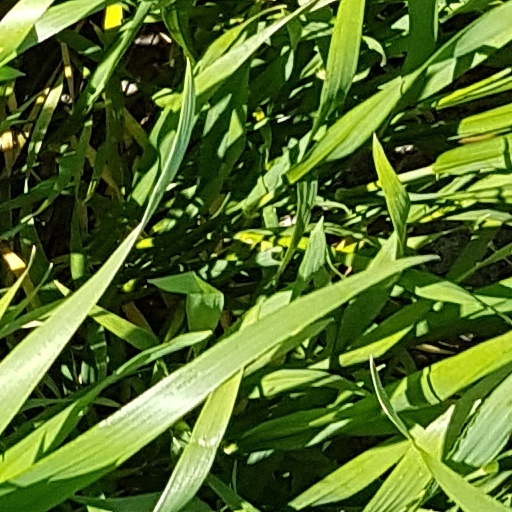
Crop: wheat